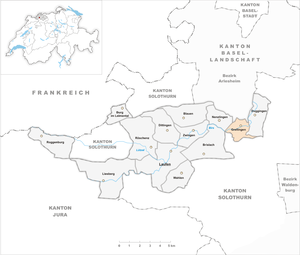
Grellingen, appelée en français Grellingue, est une commune suisse du canton de Bâle-Campagne, située dans le district de Laufon.